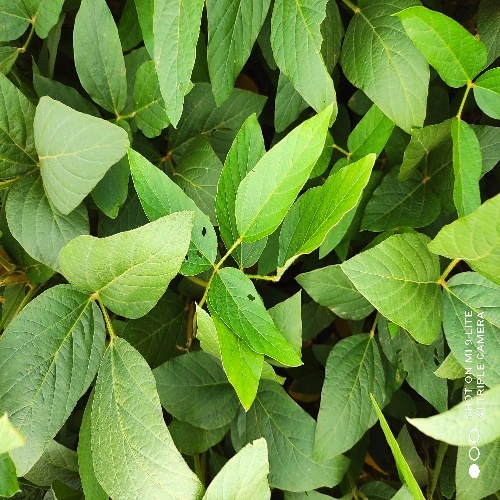
Label: Diabrotica_speciosa